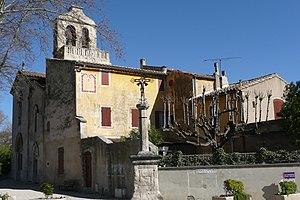
Eglise Paradou.
Paradou, parfois nommée localement Le Paradou, est une commune française, située dans le département des Bouches-du-Rhône en région Provence-Alpes-Côte d'Azur.